Tricondyloides

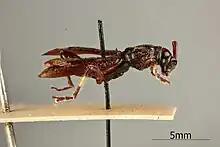
Tricondyloides elongatus

Tricondyloides is a genus of longhorn beetles of the subfamily Lamiinae, containing the following species: